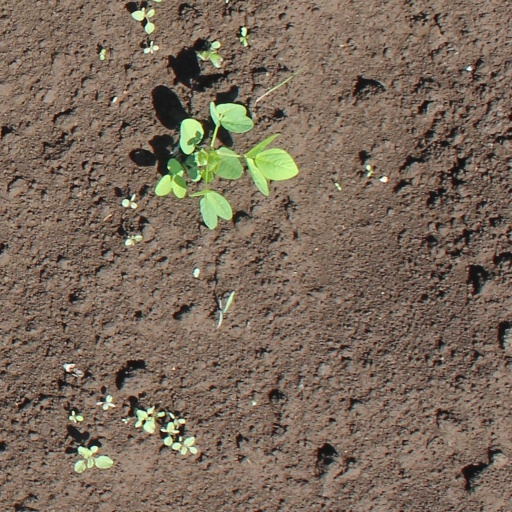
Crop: soybean